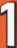
Number: 1